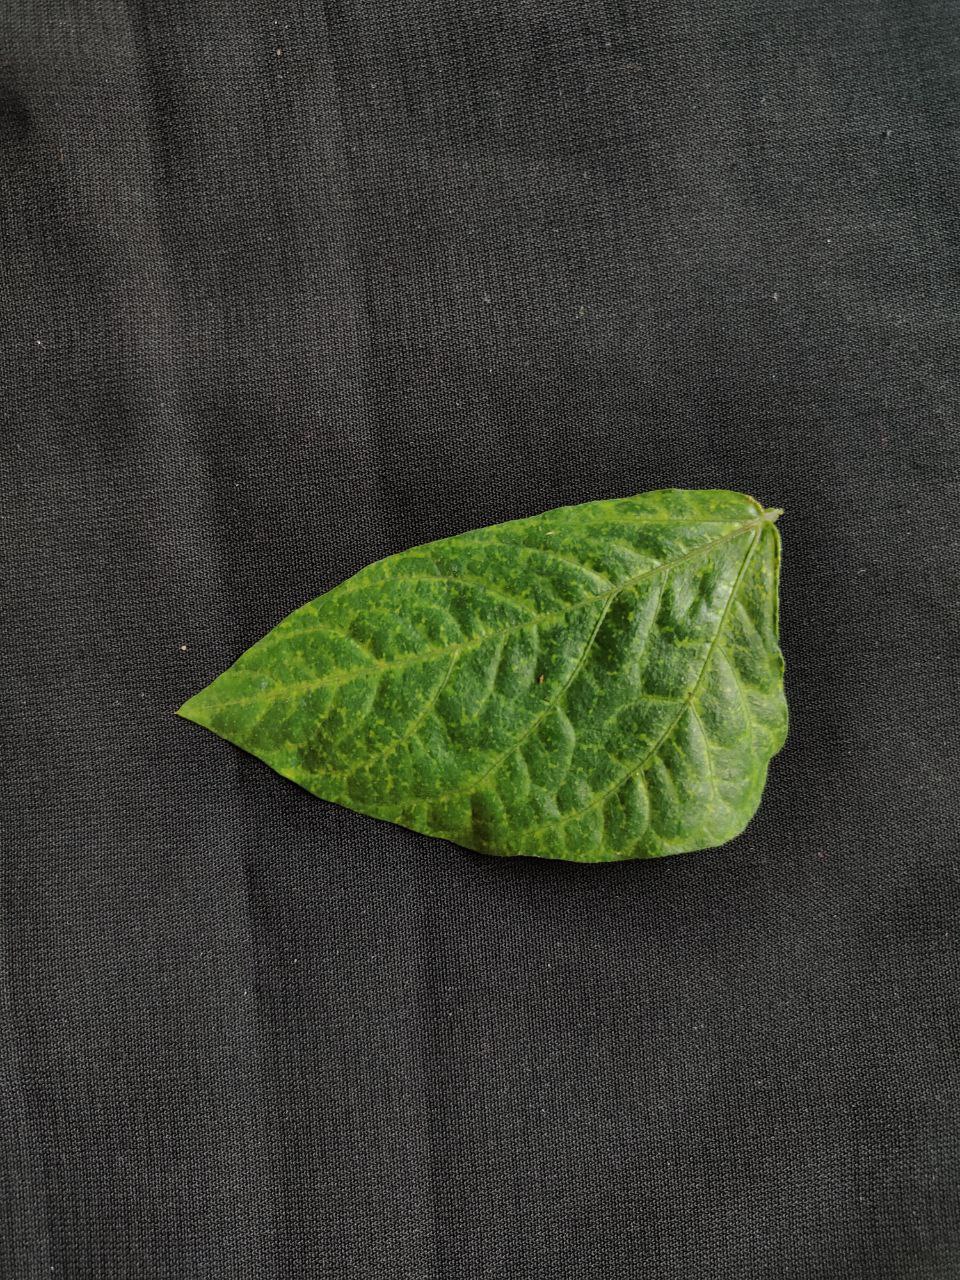
Crop: cowpea
Leaf condition: Mosaic Virus